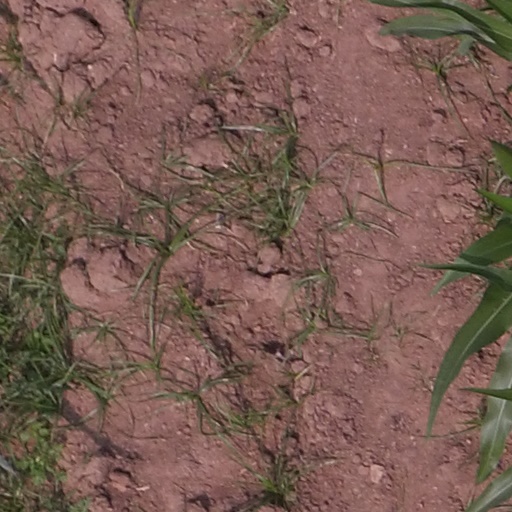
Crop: maize; corn